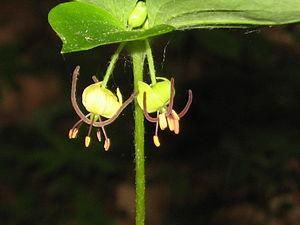
Medeola virginiana est une espèce végétale de la famille des liliacées. On l'appelle communément médéole de Virginie ou concombre sauvage. Sa floraison est printanière.
Medeola est un genre de plantes herbacées de la famille des liliacées.